RCD Espanyol

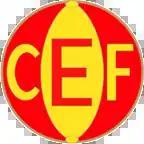
First shield of Club Español de Fútbol

Initially known as the Sociedad Española de Football on its foundation, the name was changed to Club Español de Fútbol in 1901. In 1906, the club folded due to financial reasons and most of the players joined the X Sporting Club, which came to win the Campionat de Catalunya three times in a row before disappearing in 1908 to merge with the Spanish Jiu-Jitsu Club to be effectively relaunched as the Club Deportivo Español, and in 1910, they adopted their present-day colours. Espanyol is one of several Spanish football clubs granted patronage by the Spanish crown and thus entitled to use "Real" in their names and the royal crown on their badge. This right was granted to Espanyol in 1912 by Alfonso XIII and the club subsequently became known as the Real Club Deportivo Español.